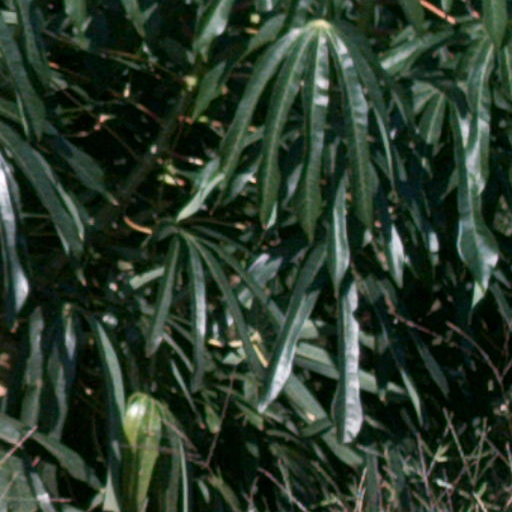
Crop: cassava